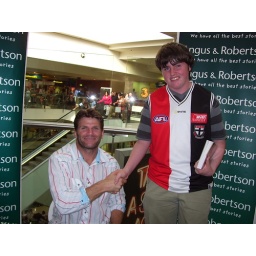
My son James getting his book signed by St Kilda legend Harvs.